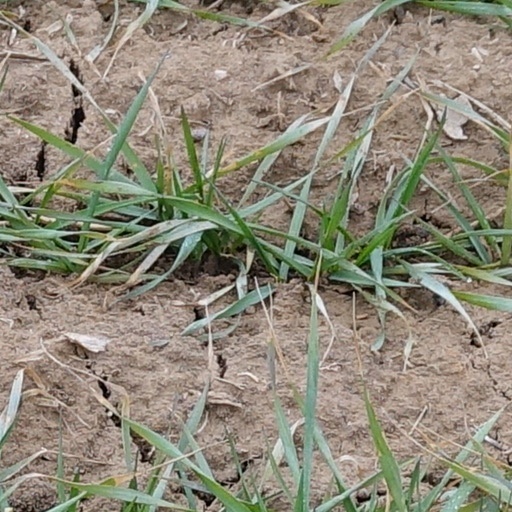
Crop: wheat